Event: Nepal Earthquake
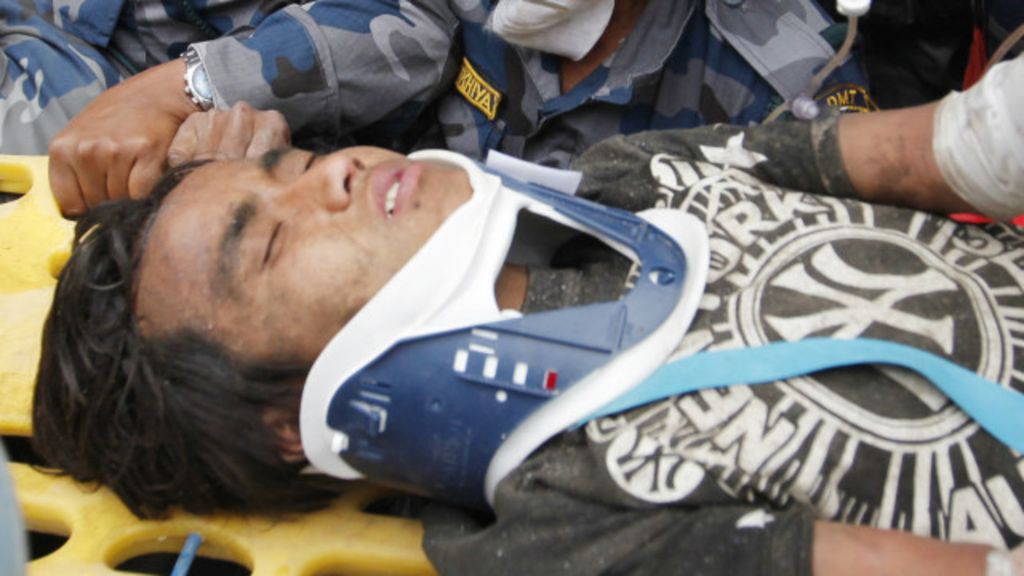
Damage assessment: no_damage